USS ABSD-6

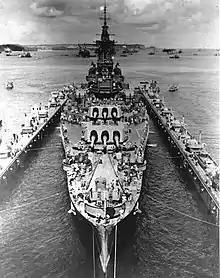
USS ABSD-6 submerged, USS ABSD-6 repaired USS South Dakota in Guam. Repairs were done in ABSD-6 dry dock after an accidental explosion damaged her on 6 May 1945, while rearming from

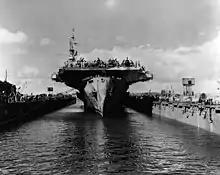
halfway into USS ABSD-6, at Guam, 8 June 1945.

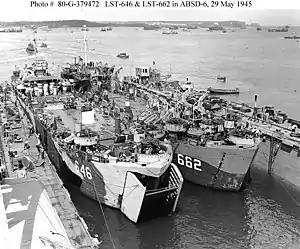
USS LST-646 and USS LST-662 in ABSD-6, in Apra Harbor, Guam, 29 May 1945

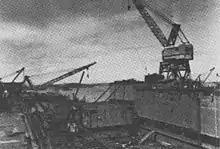
USS ABSD-6 being assembled at Apra Harbor, Guam in 1945

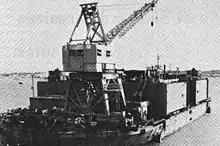
ABSD-6's Section D and one crane under tow to Guam. pontoons are folded down to reduce wind resistance and lower center of gravity

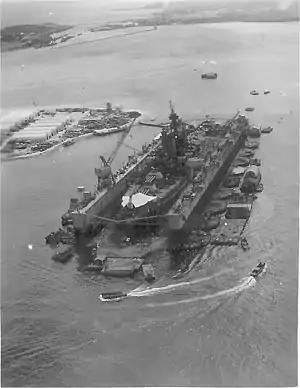
ABSD-6's sister ship, USS ABSD-3 at Guam, to the rear right of ABSD-3 is the land base that supported ABSD-6 and ABSD-3 crew

ABSD-6 is an advanced base sectional dock which was constructed of nine advance base docks (ABD) sections for the US Navy as an auxiliary floating drydock for World War II. ABSD-6 was built by Mare Island Naval Shipyard at Vallejo, California. ABSD-6 was commissioned on 28 September 1944. Advance Base Sectional Dock-6 (Auxiliary Floating Dock Big-6) was constructed in sections during 1942 and 1943. Each section are 3,850 tons and are 93 feet long each. Each Section had a 165 feet beam, a 75 feet molded depth and had 10,000 tons lifting capacity each. There were 4 ballast compartments in each section. With all nine sections joined, she was 825 feet long, 28 feet tall (keel to welldeck), and with an inside clear width of 133 feet 7 inches. ABSD-2 had a traveling 15-ton capacity crane with an 85-foot radius and two or more support barges. The two side walls were folded down under tow to reduce wind resistance and lower the center of gravity. ABSD-6 had 6 capstans for pulling, each rated at at , 4 of the capstans were reversible.